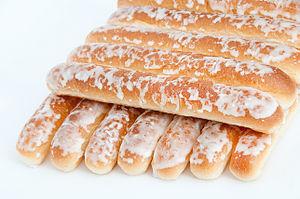
Les fartons sont une spécialité pâtissière du Pays valencien en Espagne.